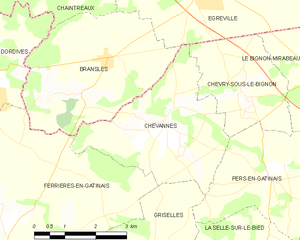
Chevannes est une commune française située dans le département du Loiret en région Centre-Val de Loire.